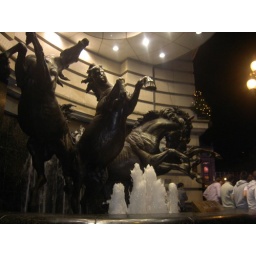
Megan took this shot of these wild horses in front of an office building here.